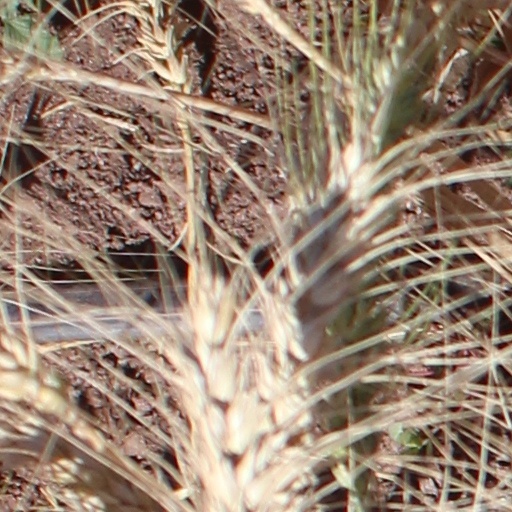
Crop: wheat